Pedro Ruiz (actor)

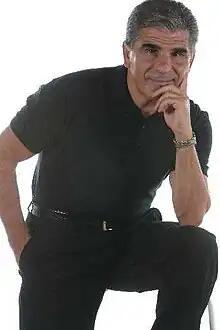
Pedro Ruiz

In 1972, Pedro Ruiz started his television career at Televisión Española by presenting the show "Estudio Estadio". In 1974, he appeared in the show "¿Le conoce usted?" telecast on TVE. He remained one of the most popular presenters in Spain from the 1970s to the 1990s.